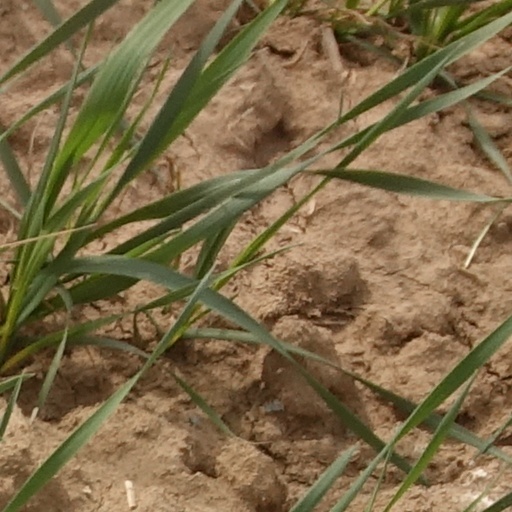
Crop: wheat